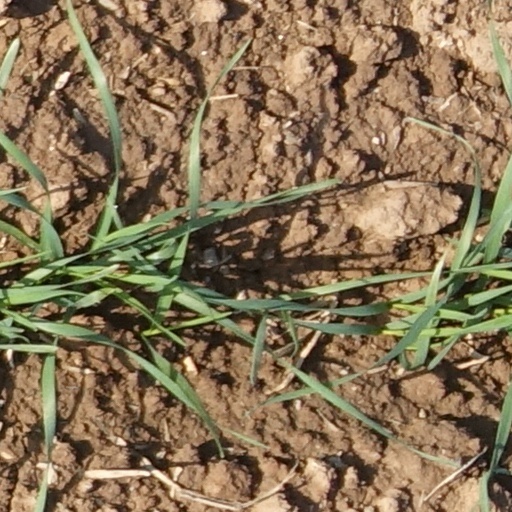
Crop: wheat